James Lucas (bishop)

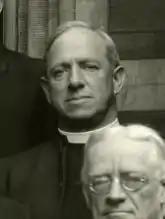
The Right Reverend James Lucas 1924

James Richard Lucas (20 August 1867 – 9 October 1938) was an eminent Anglican clergyman in the first half of the 20th century. He was Bishop of Mackenzie River in Canada from 1912 to 1926.